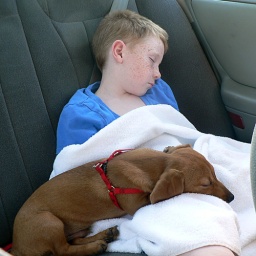
Coming home from the lake the boys fell asleep in the back of the car.